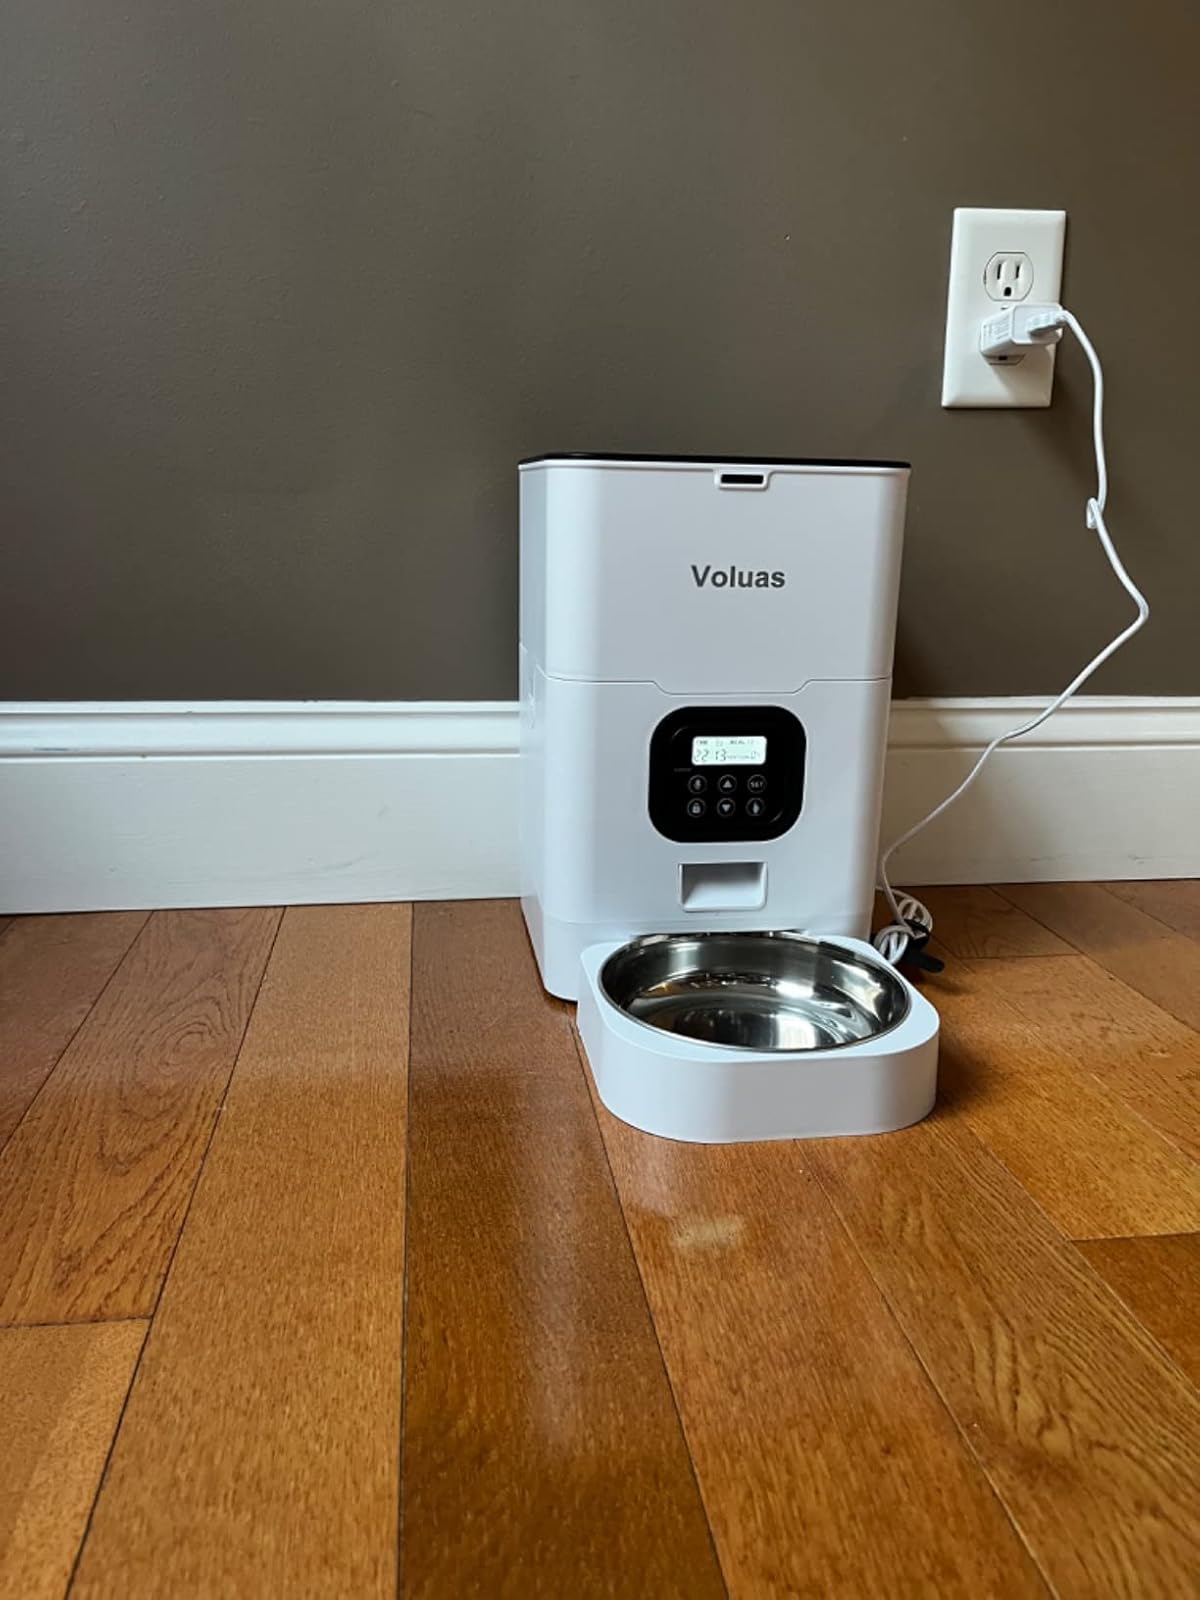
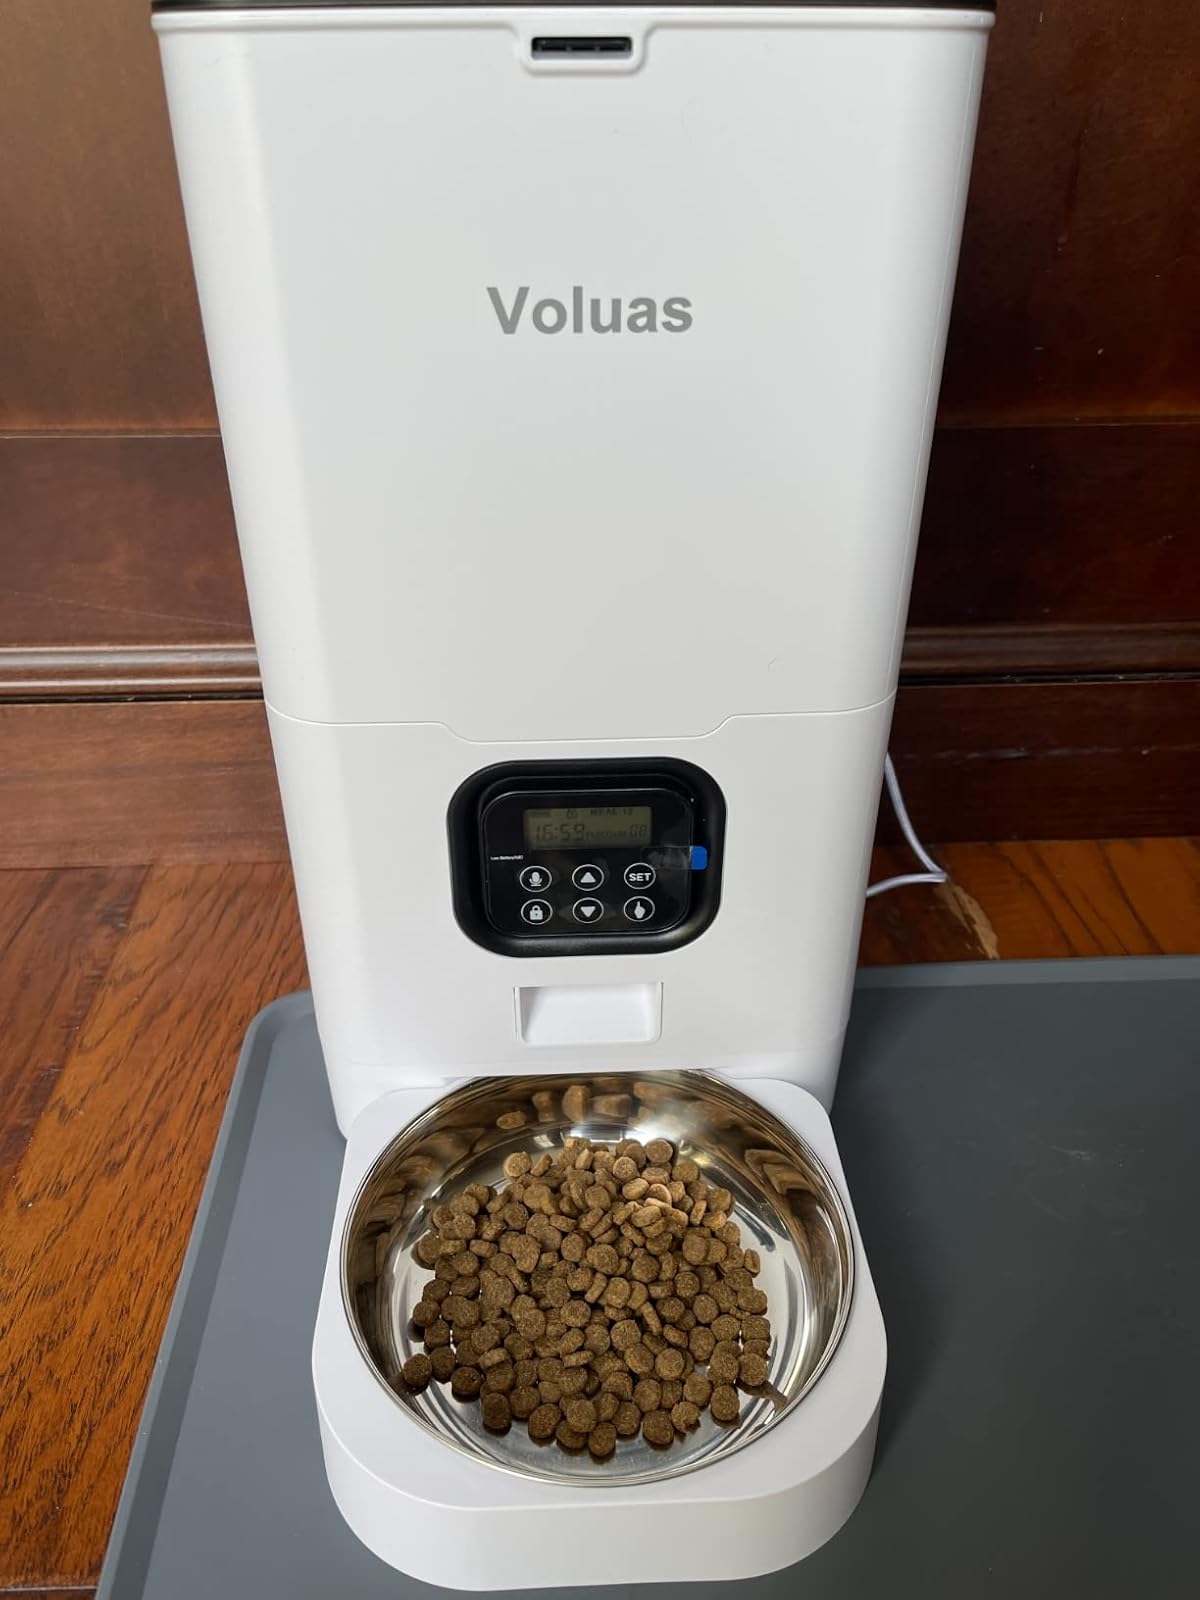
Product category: items_feeder
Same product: yes